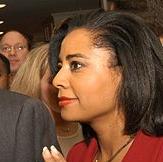
Age: 49